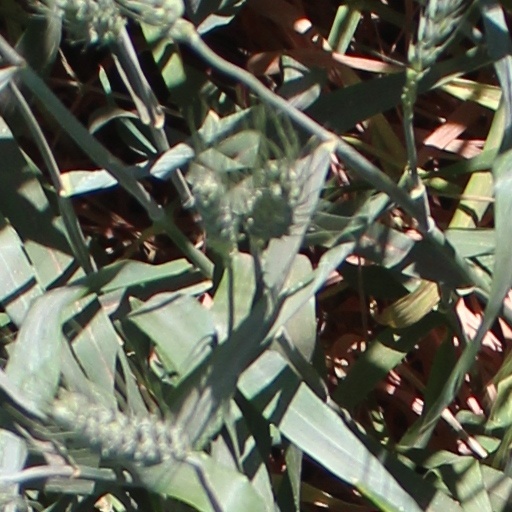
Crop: wheat